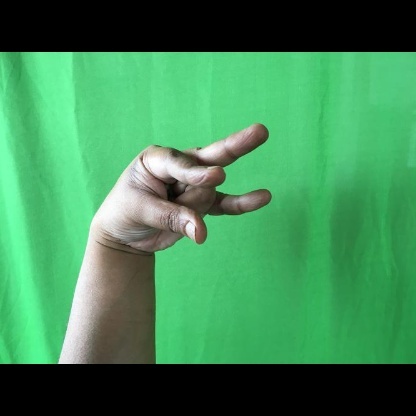
Mudra: Kangulam